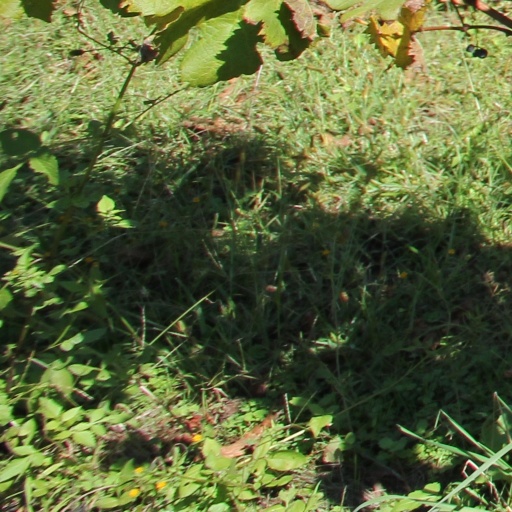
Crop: grape